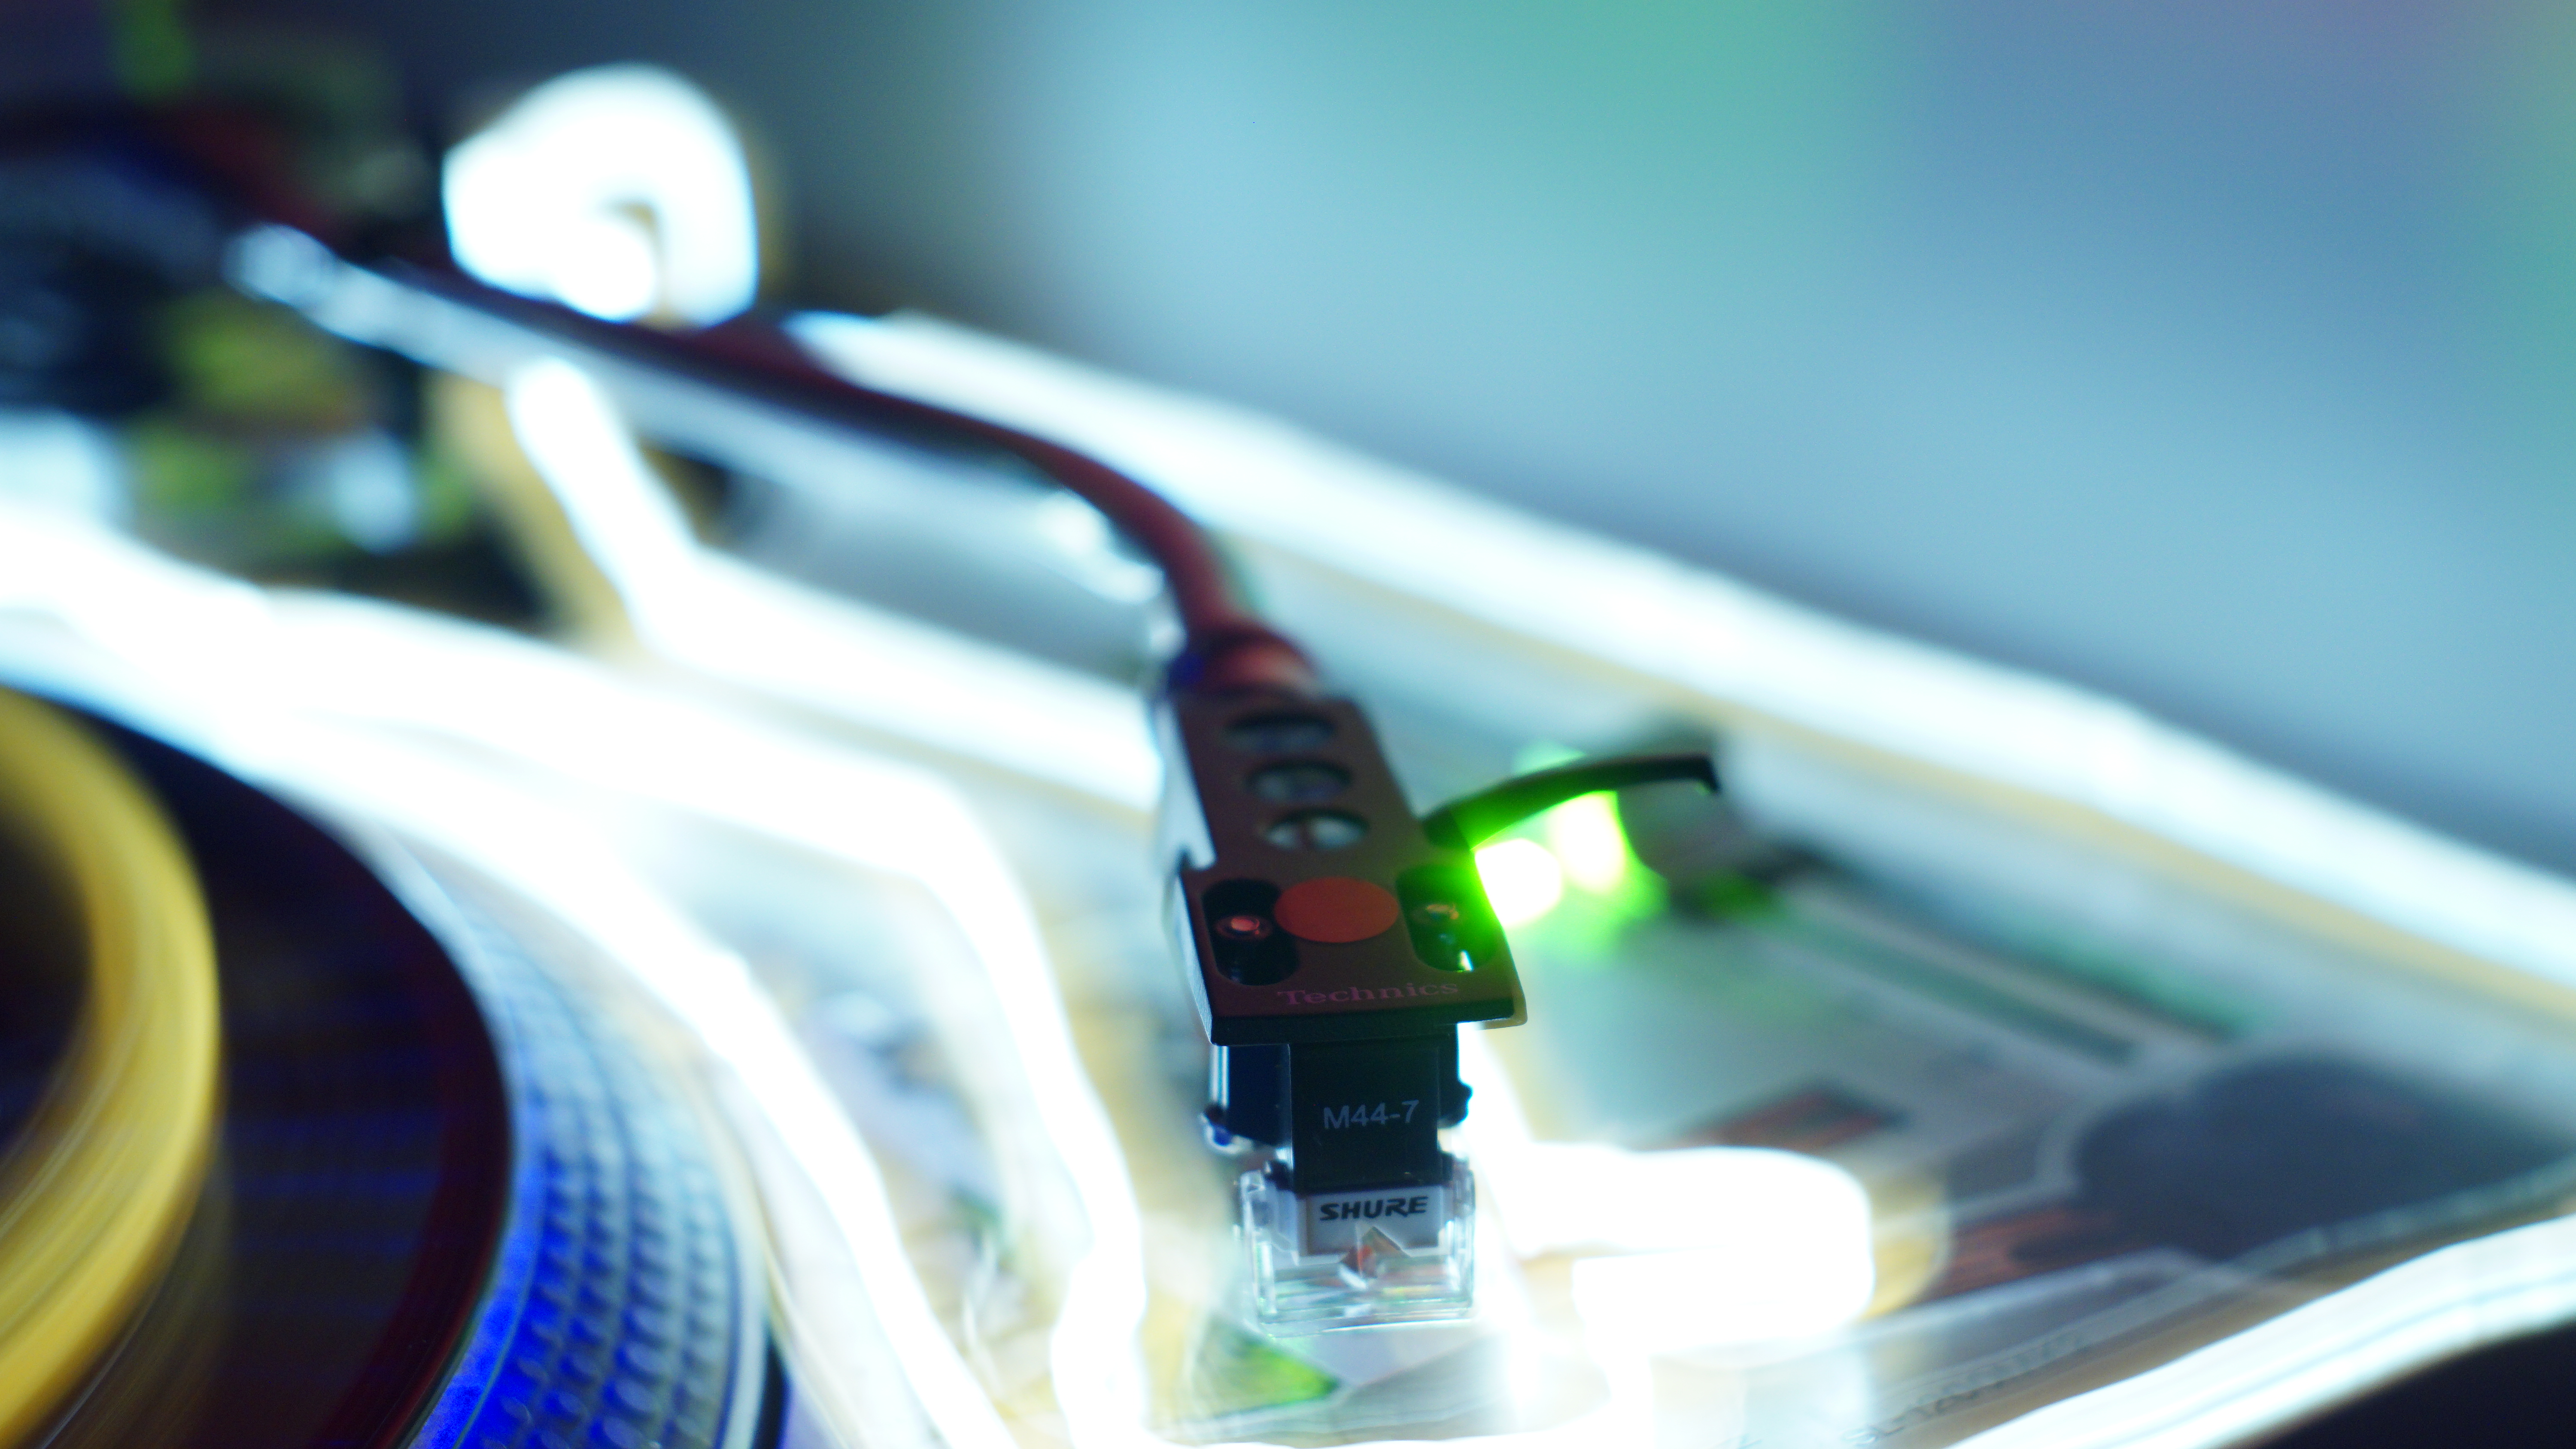
turntable, vinyl, light painting, long exposure, technology, light, electronic device, product, close up, audio equipment, electronics, gadget, cable, electronics accessory, macro photography, audio